Mohican State Park

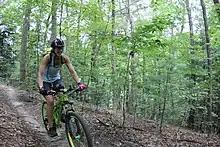
A cyclist rides a trail in Mohican State Park

An original mountain bike trail passed through Mohican State Park and the state forest was opened to the public in 2005. The trail was created through a partnership between the Mohican/Malabar Bike Club and ODNR. Since then, work has continued expanding the mountain bike trail to a loop that encircles the park. The trail is open to mountain bike riders and hikers. In 2022 several additional trails were added to the Mohican MTB trail system leading to a skills area near the Mohican Lodge. Each June the park is home to the Mohican MTB 100 race. The park offers trails of varying difficulty.